Harvard University Department of Philosophy

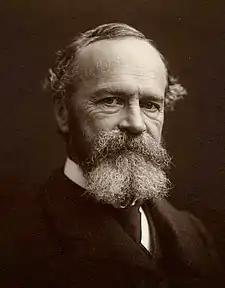
William James, founder of pragmatism and American psychology, is condsidered one of the most influential American philosophers.

During the second half of the 19th century, Harvard philosophy became a significant center for the development of the American philosophy of pragmatism and American idealism with influential Harvard philosophers such as William James, Alfred North Whitehead, Josiah Royce and later C. I. Lewis. William James, considered the founder of philosophical thought of pragmatism, radical empiricism, and functional psychology, was influential in the foundation of Harvard's Psychology Department, which was initially closely tied with the Philosophy Department. Josiah Royce, considered the father of American idealism, opposed the pragmatism of William James and was a staunch advocate of absolute idealism but would later reformulate his metaphysics as "absolute pragmatism."